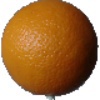
Label: Orange 1